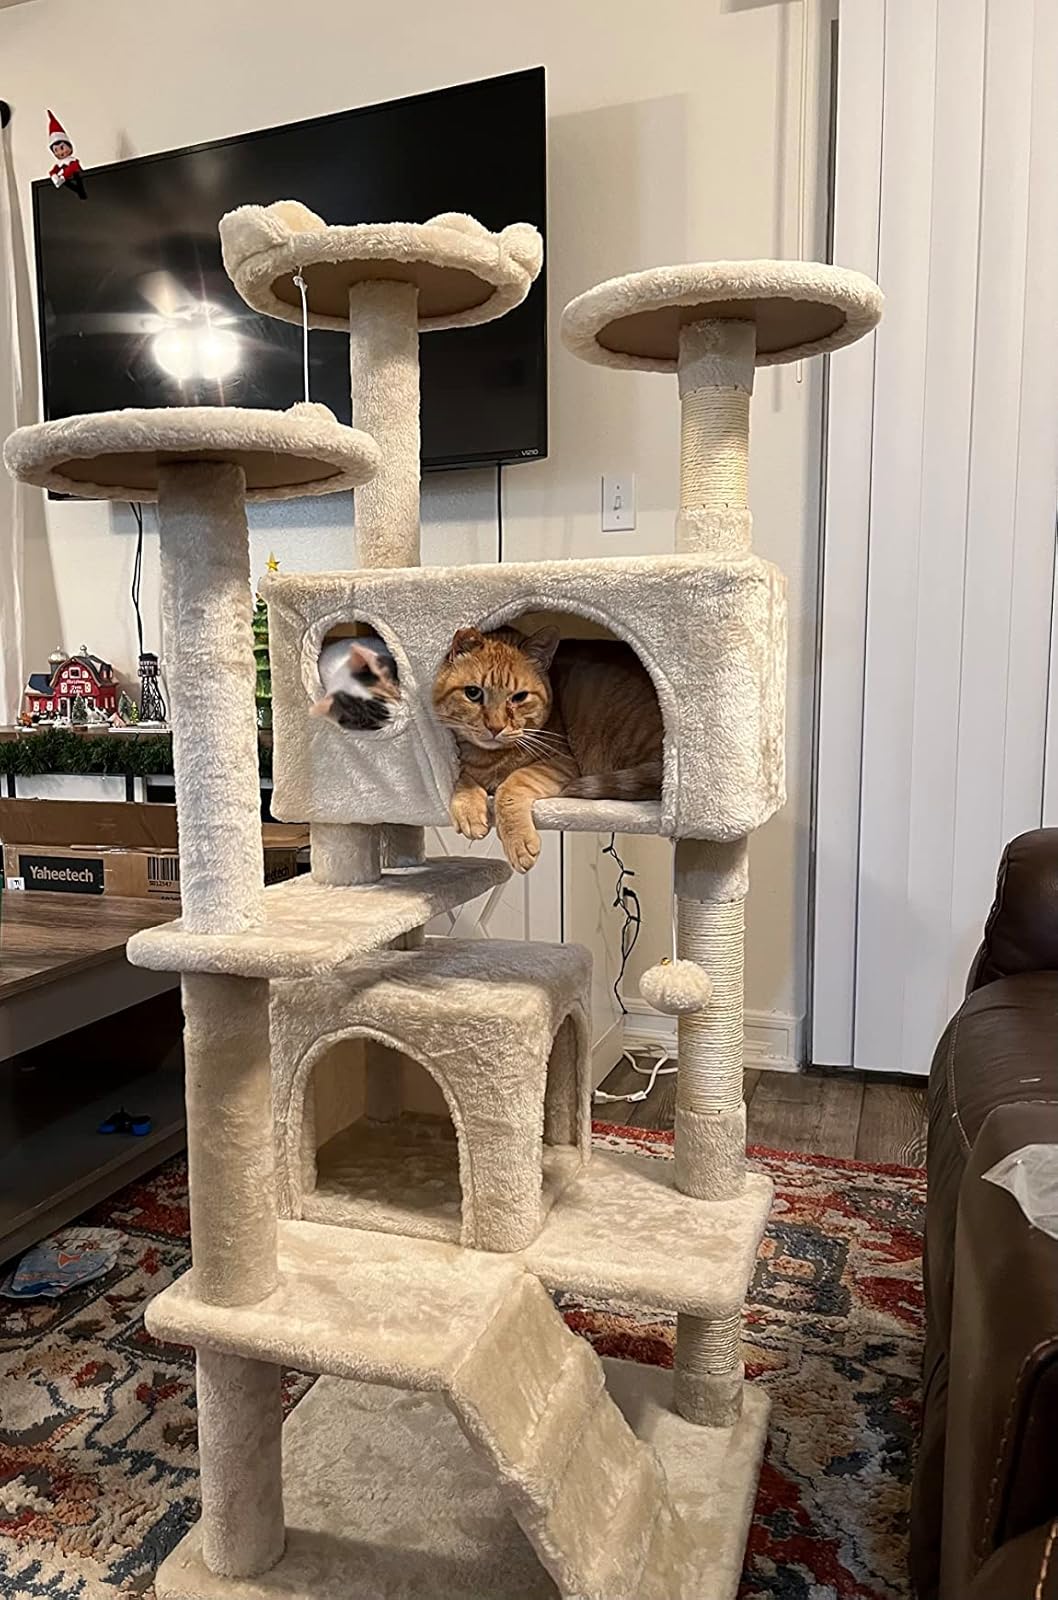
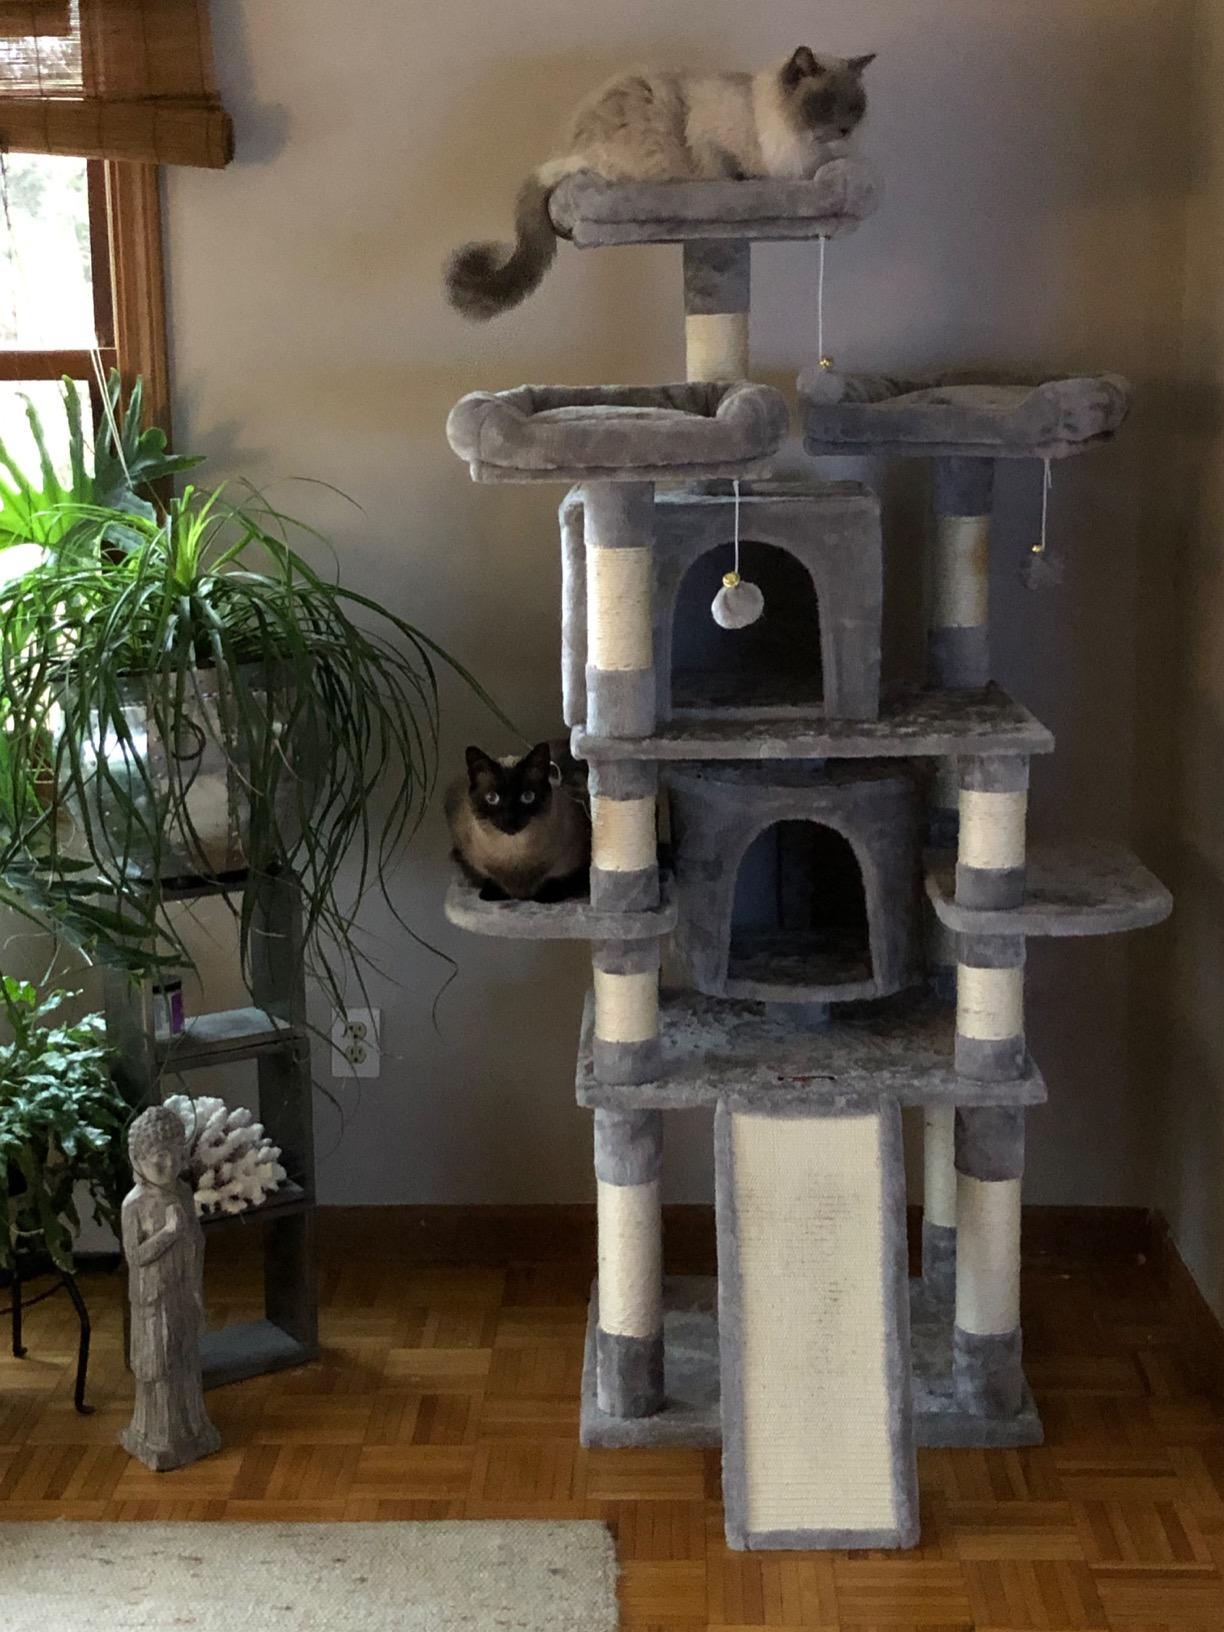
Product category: items_cat tree
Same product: no